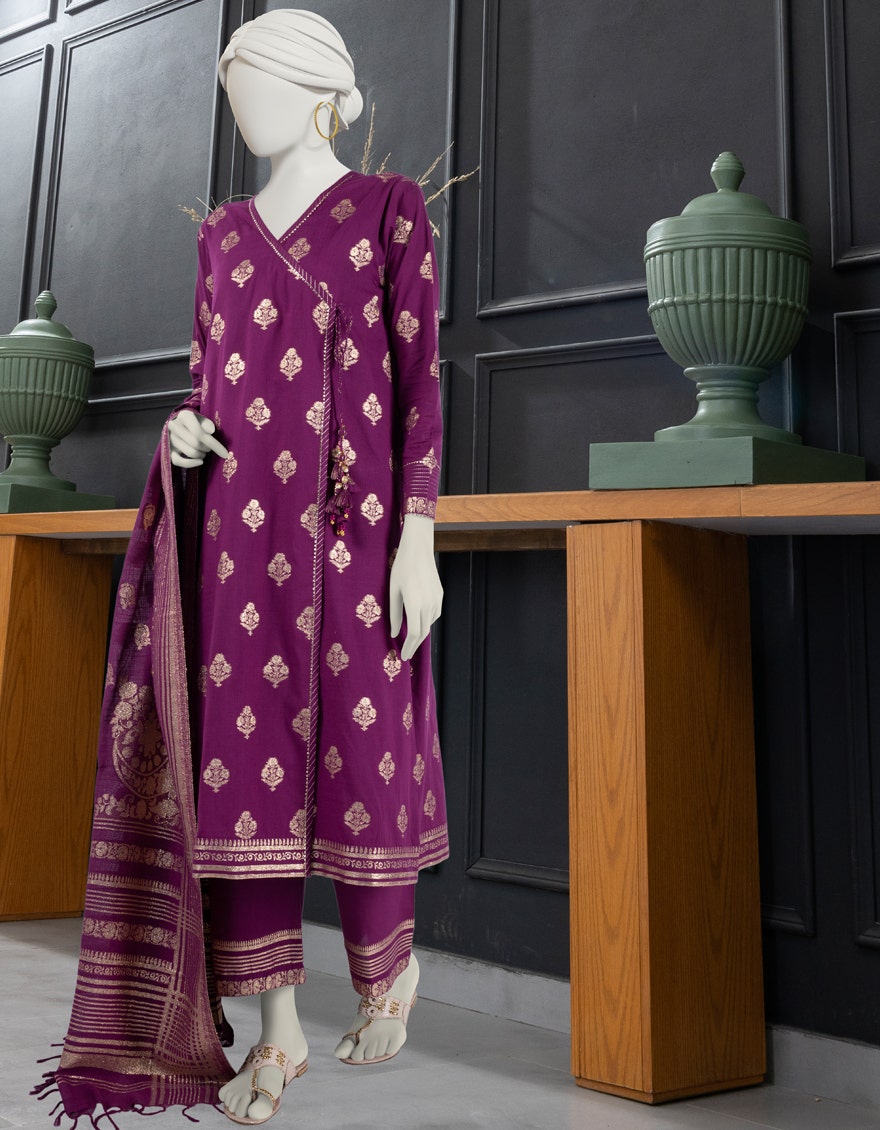
purple multi embroidered salwar suit